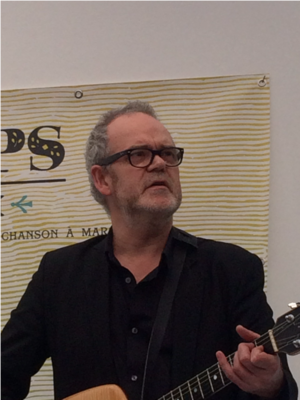
Silvain Vanot, festival Avec le Temps, Librairie Histoire de l'Œil Marseille, 5 mars 2016
Silvain Vanot est un auteur-compositeur-interprète français, né en 1963 à Rouen. Il est l'auteur de sept albums et compose également des musiques pour le cinéma.